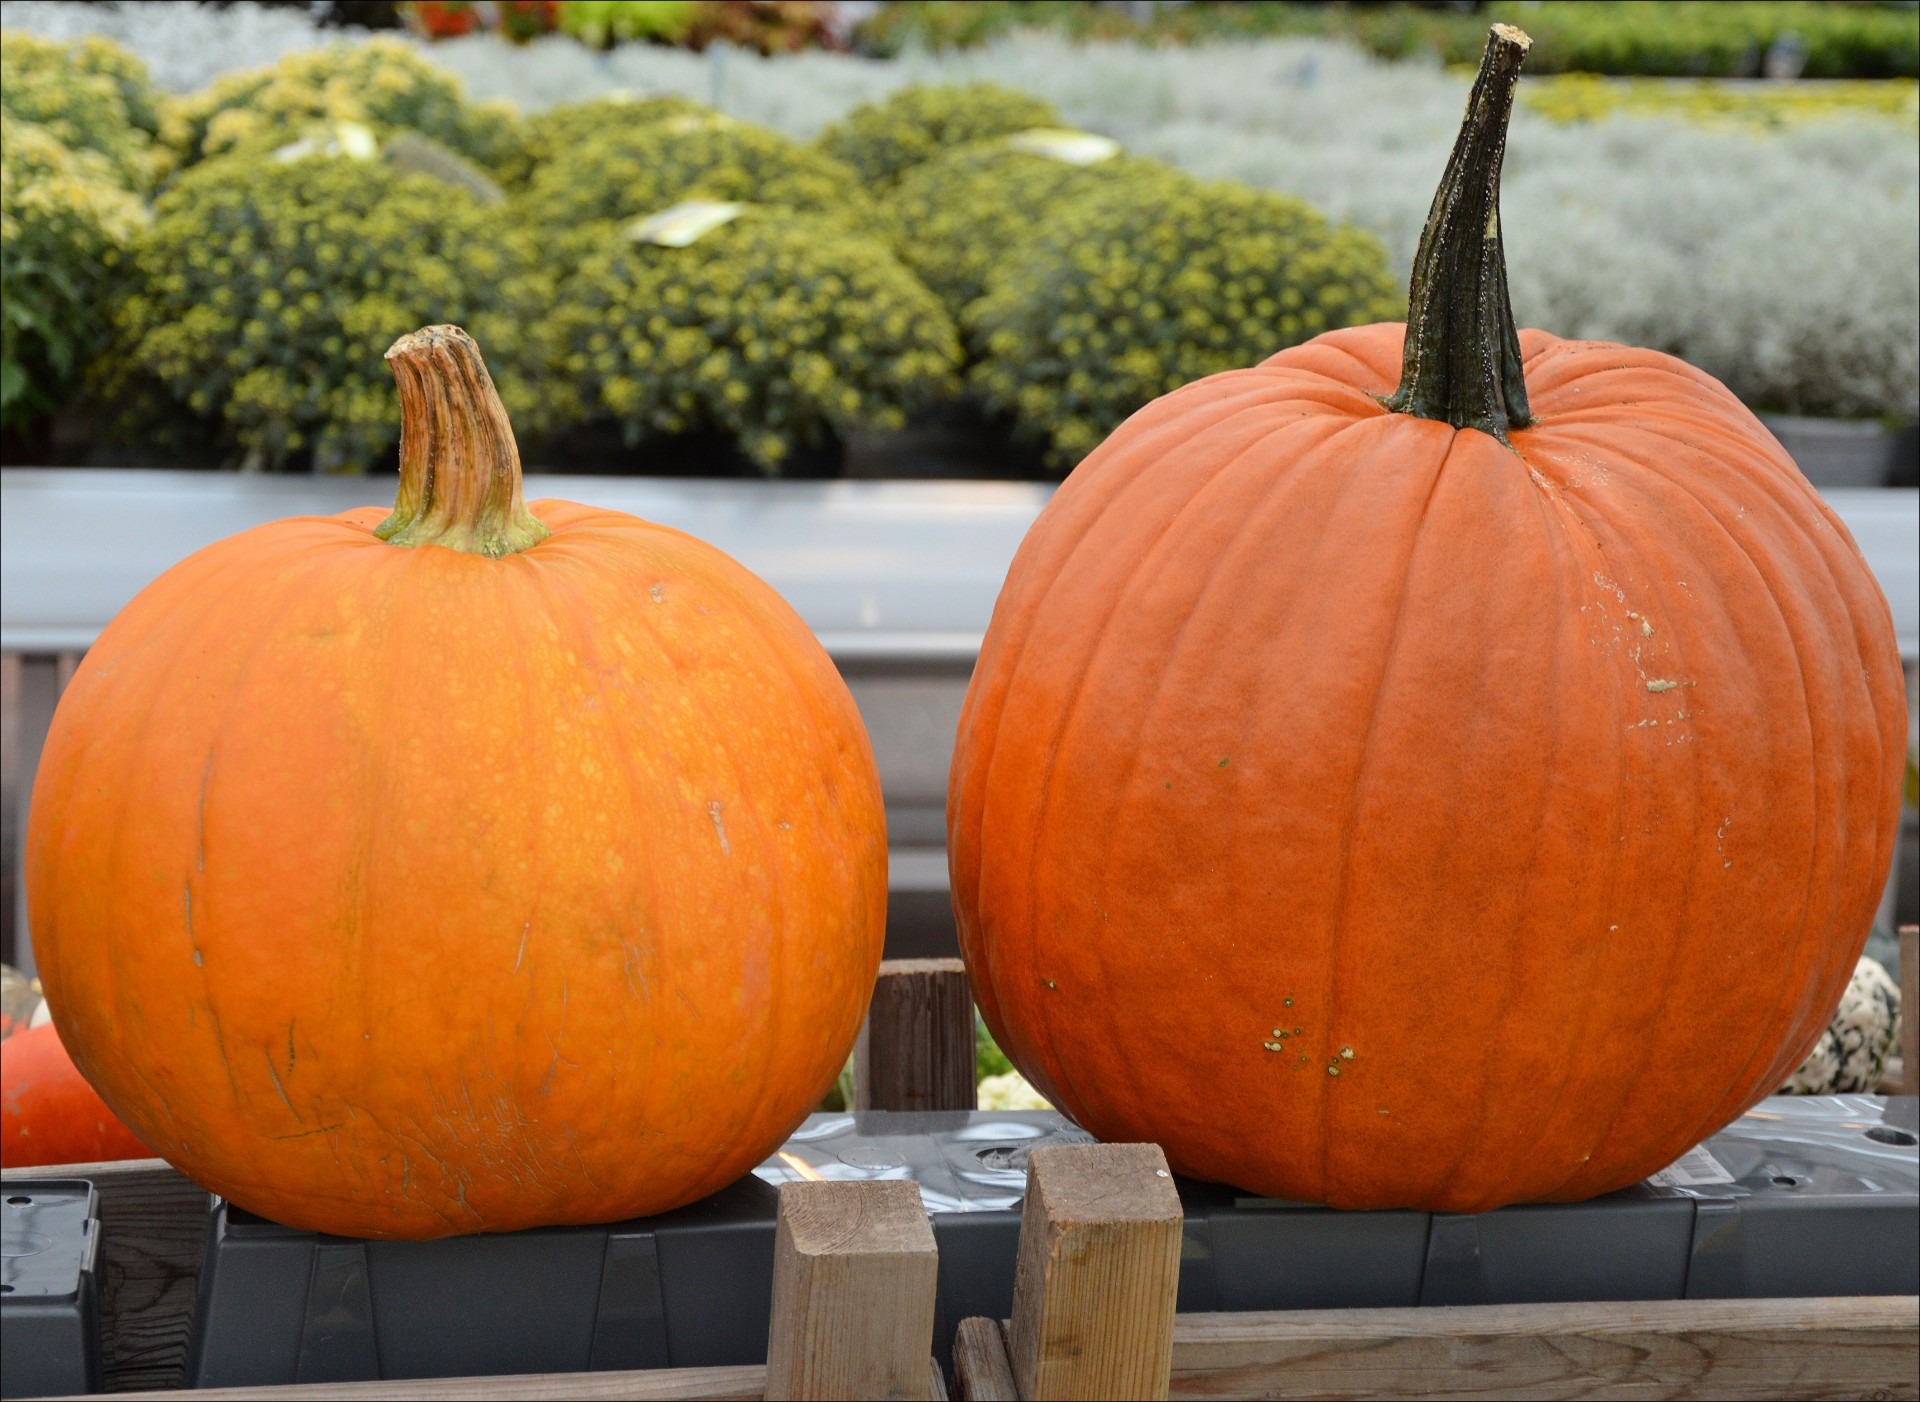
plant, fruit, ripe, decoration, food, ingredient, produce, natural, autumn, pumpkin, fresh, agriculture, healthy, delicious, health, gourd, jack o lantern, nutrition, tasty, vegetarian, raw, calabaza, carving, diet, organic, cucurbita, nutritious, man made object, winter squash